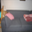
Label: couch